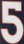
Number: 5